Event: Nepal Earthquake
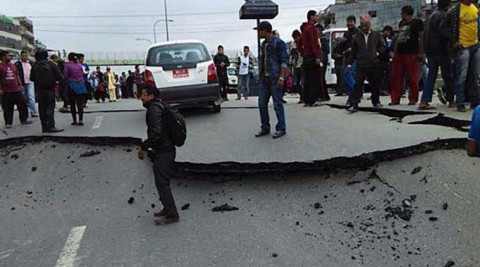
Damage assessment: damage